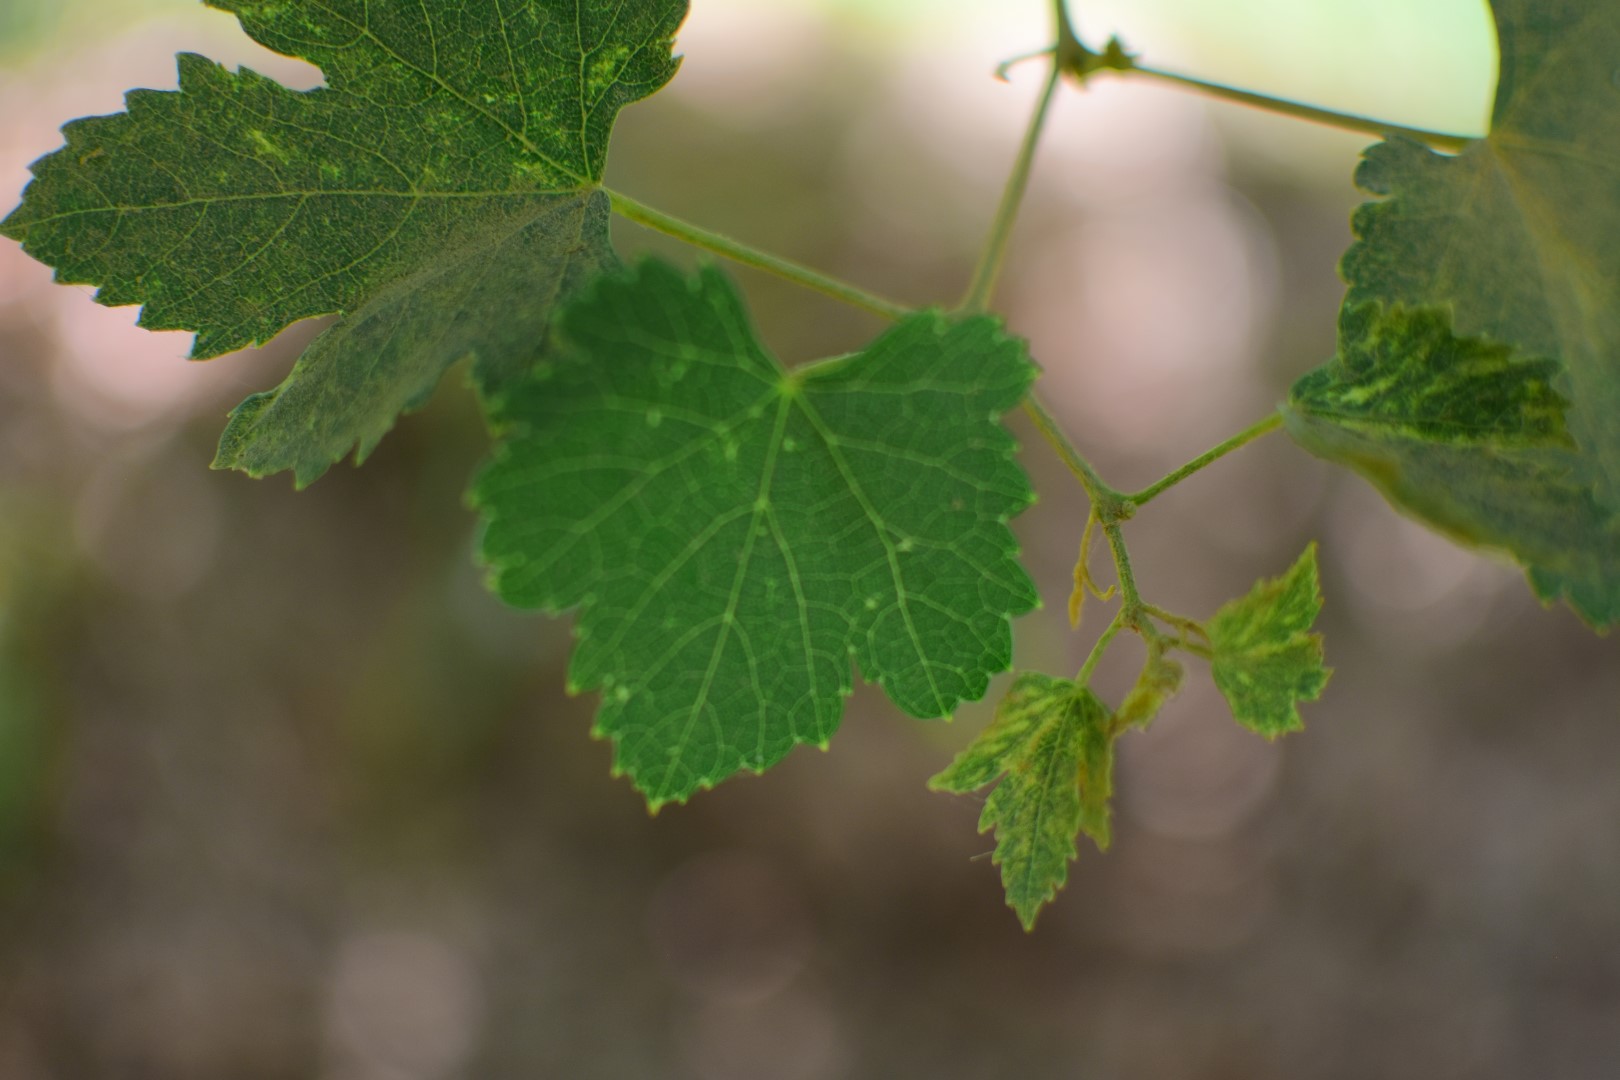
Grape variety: Halawani